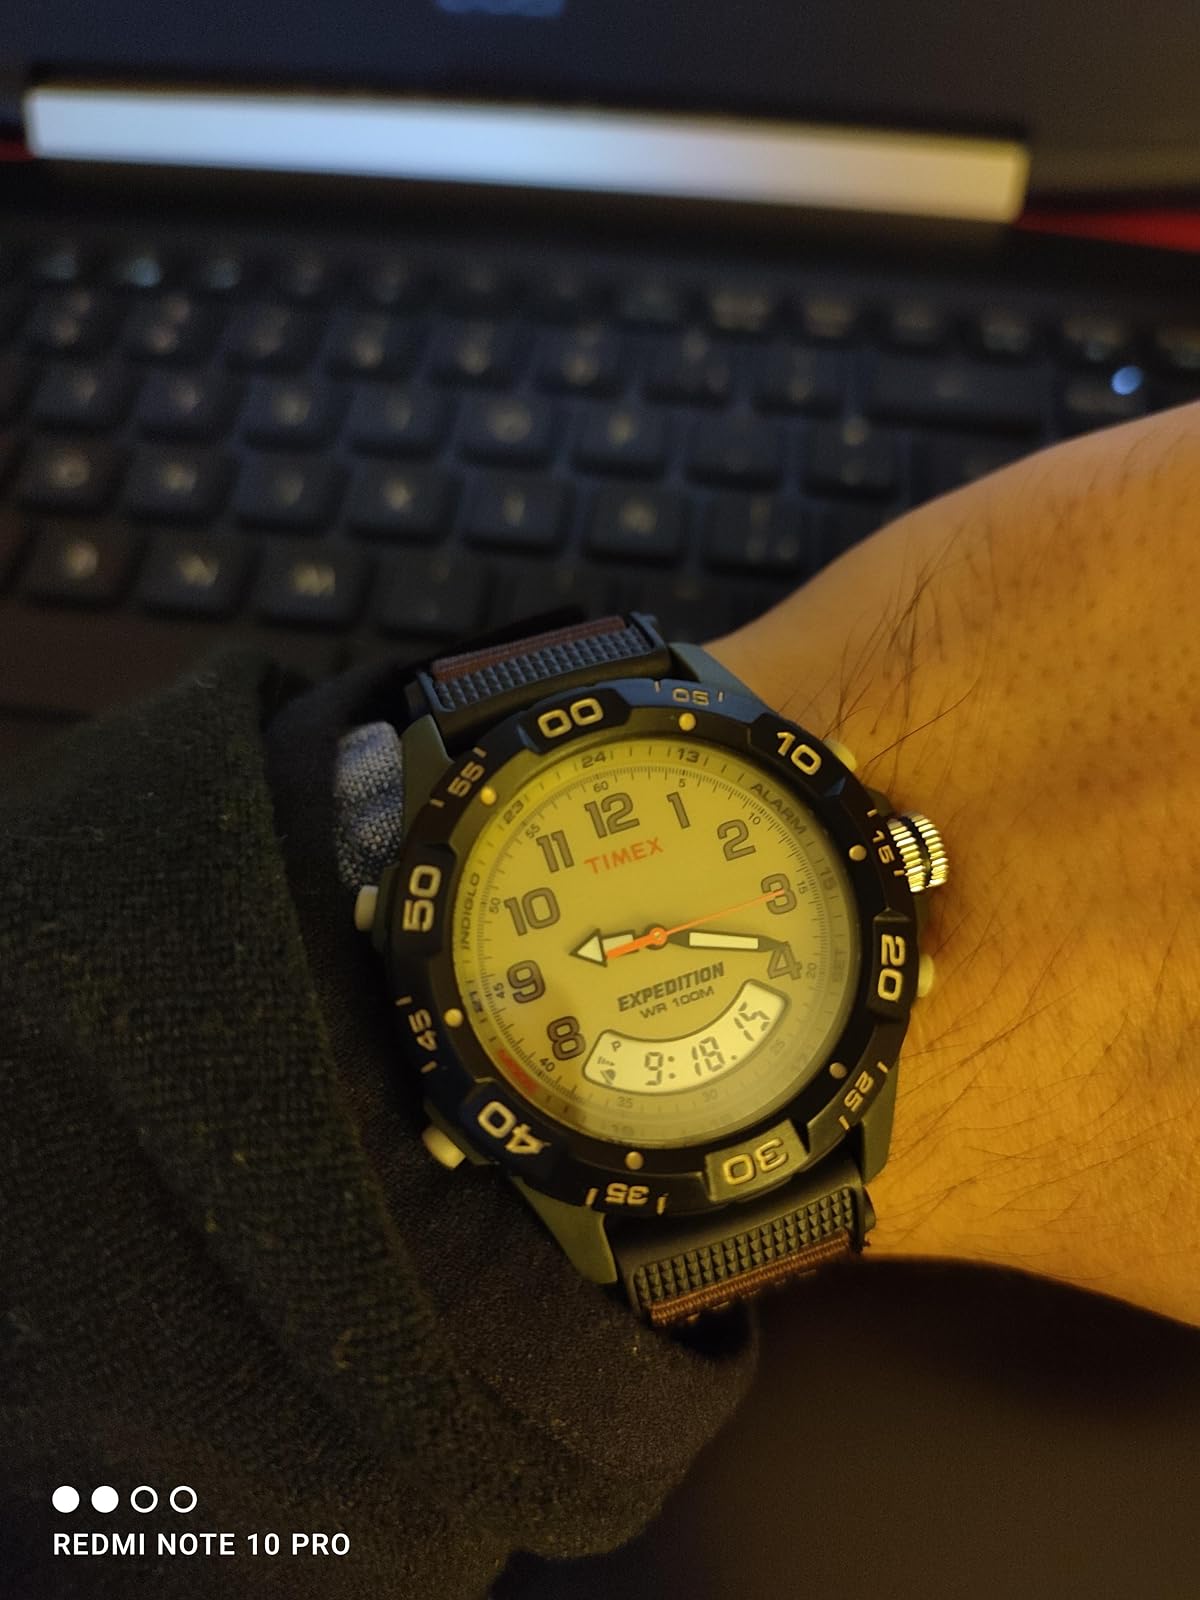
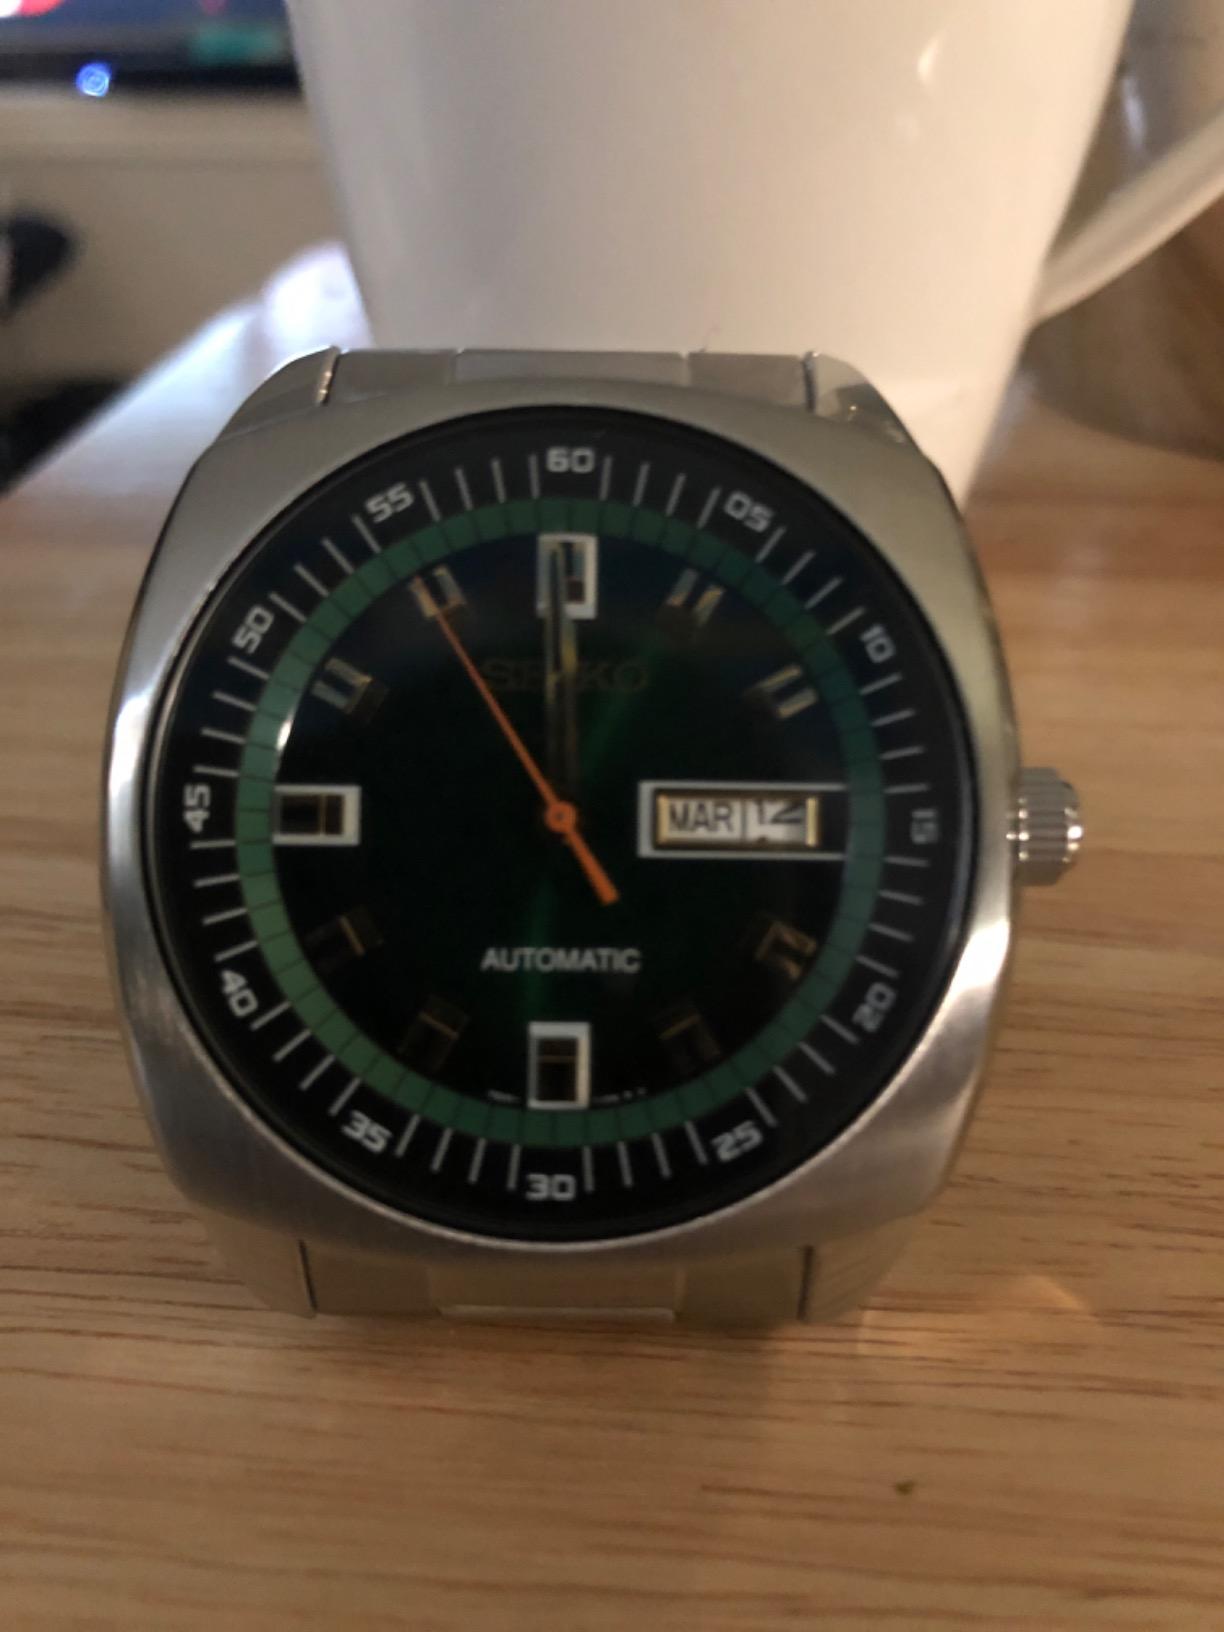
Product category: accessories_watch
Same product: no